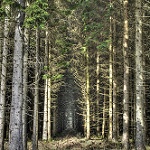
Scene: Outdoor